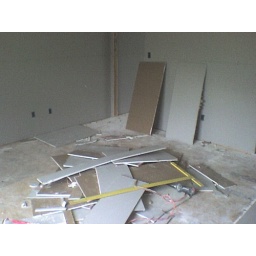
Standing in the master bedroom looking toward the bathroom door.